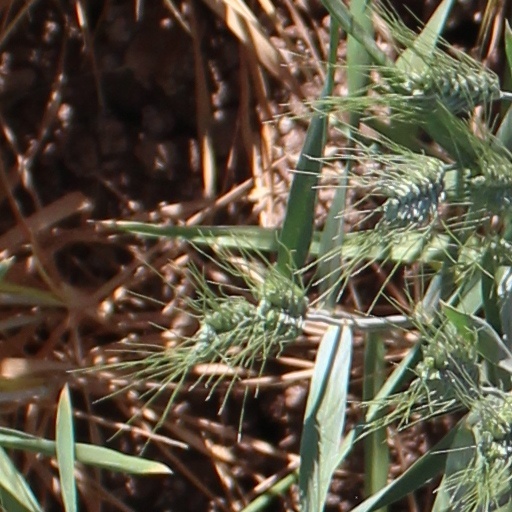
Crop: wheat